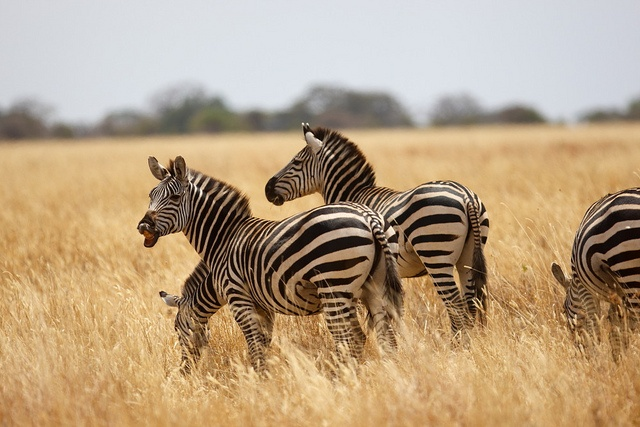
Four Zebras gathered and feeding in a straw field.
Five zebras standing in a field of tall wheat.
Four zebras standing in a field of high grass.
Four fine zebras cruise through grains very alert.
Several zebras search for and eat some food.